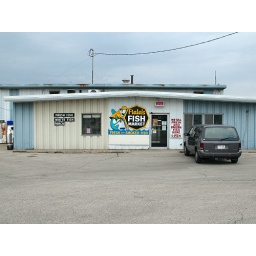
A interesting sign on a fish market in Kewaunee, WI.